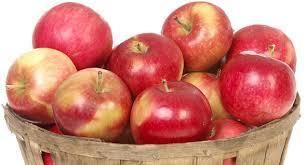
Label: apples